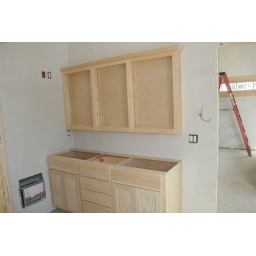
medicine cabinet in master bath (less the doors)